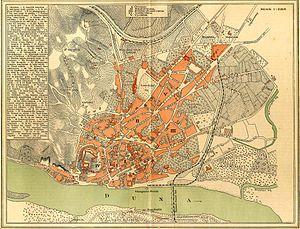
Bratislava est la capitale de la Slovaquie indépendante depuis 1993, située dans le sud-ouest du pays, à proximité des frontières avec l'Autriche, la Hongrie et la Tchéquie d'une part et de la capitale autrichienne, Vienne, d'autre part.